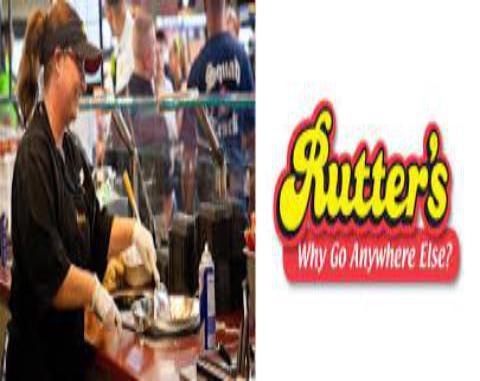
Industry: Food